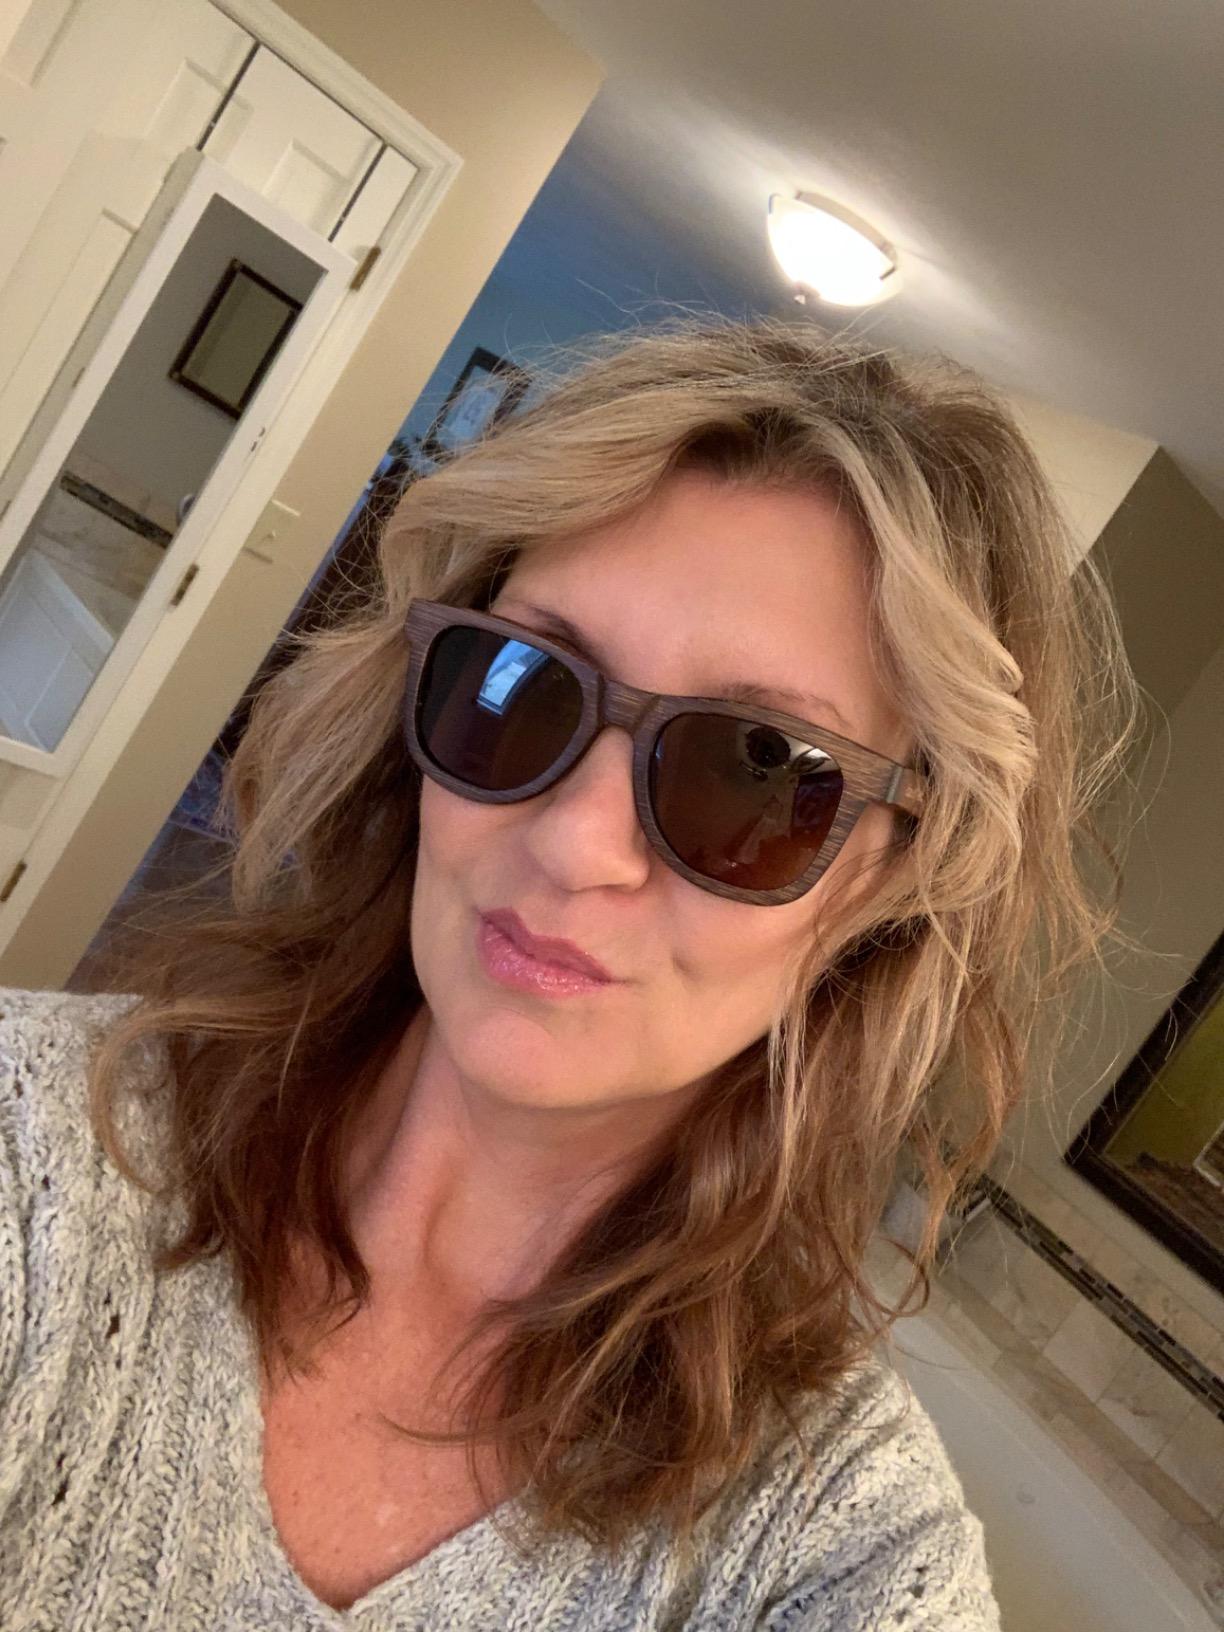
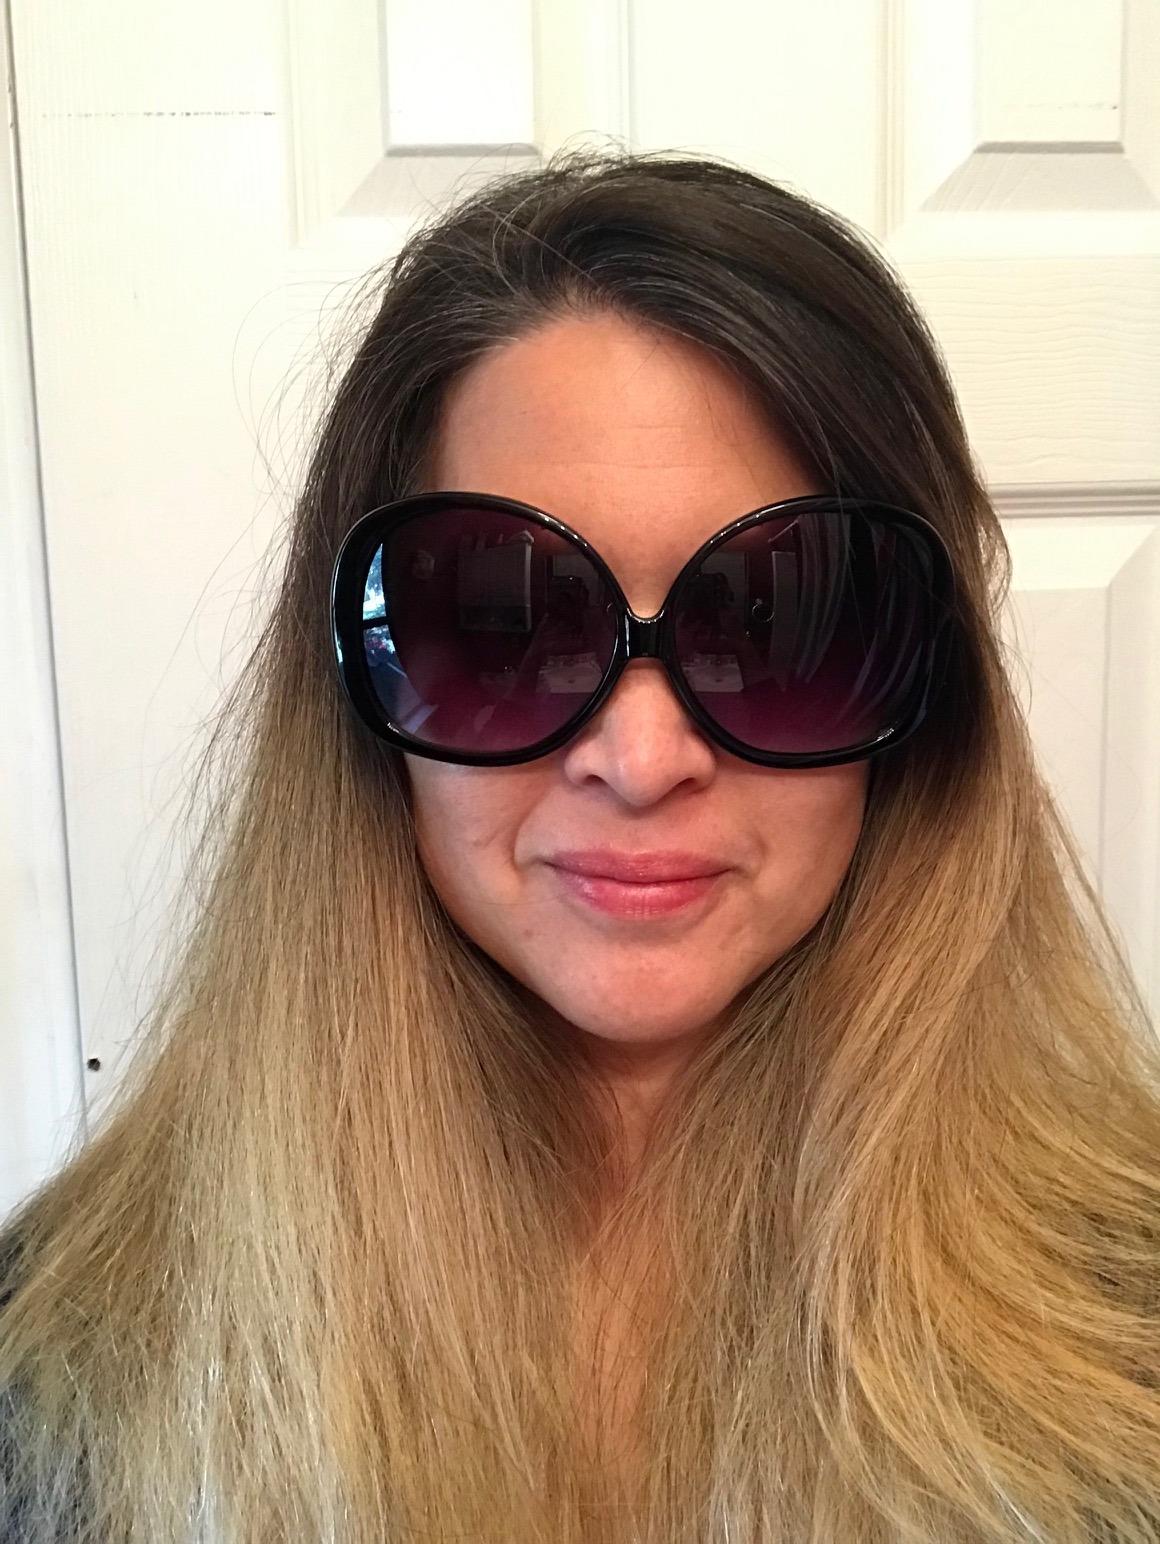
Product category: accessories_sunglasses
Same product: no